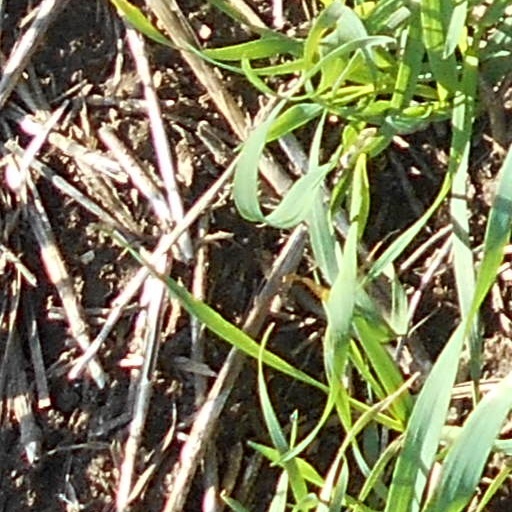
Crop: wheat